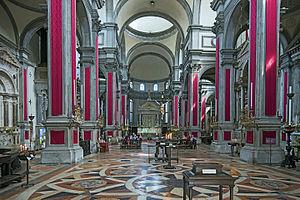
L'église Saint-Sauveur est une église catholique de Venise, en Italie, située dans le sestiere de San Marco, sur le Campo San Salvador, près du pont du Rialto.